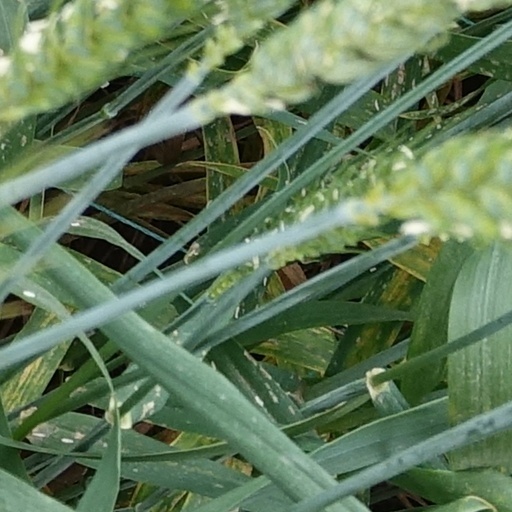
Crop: wheat